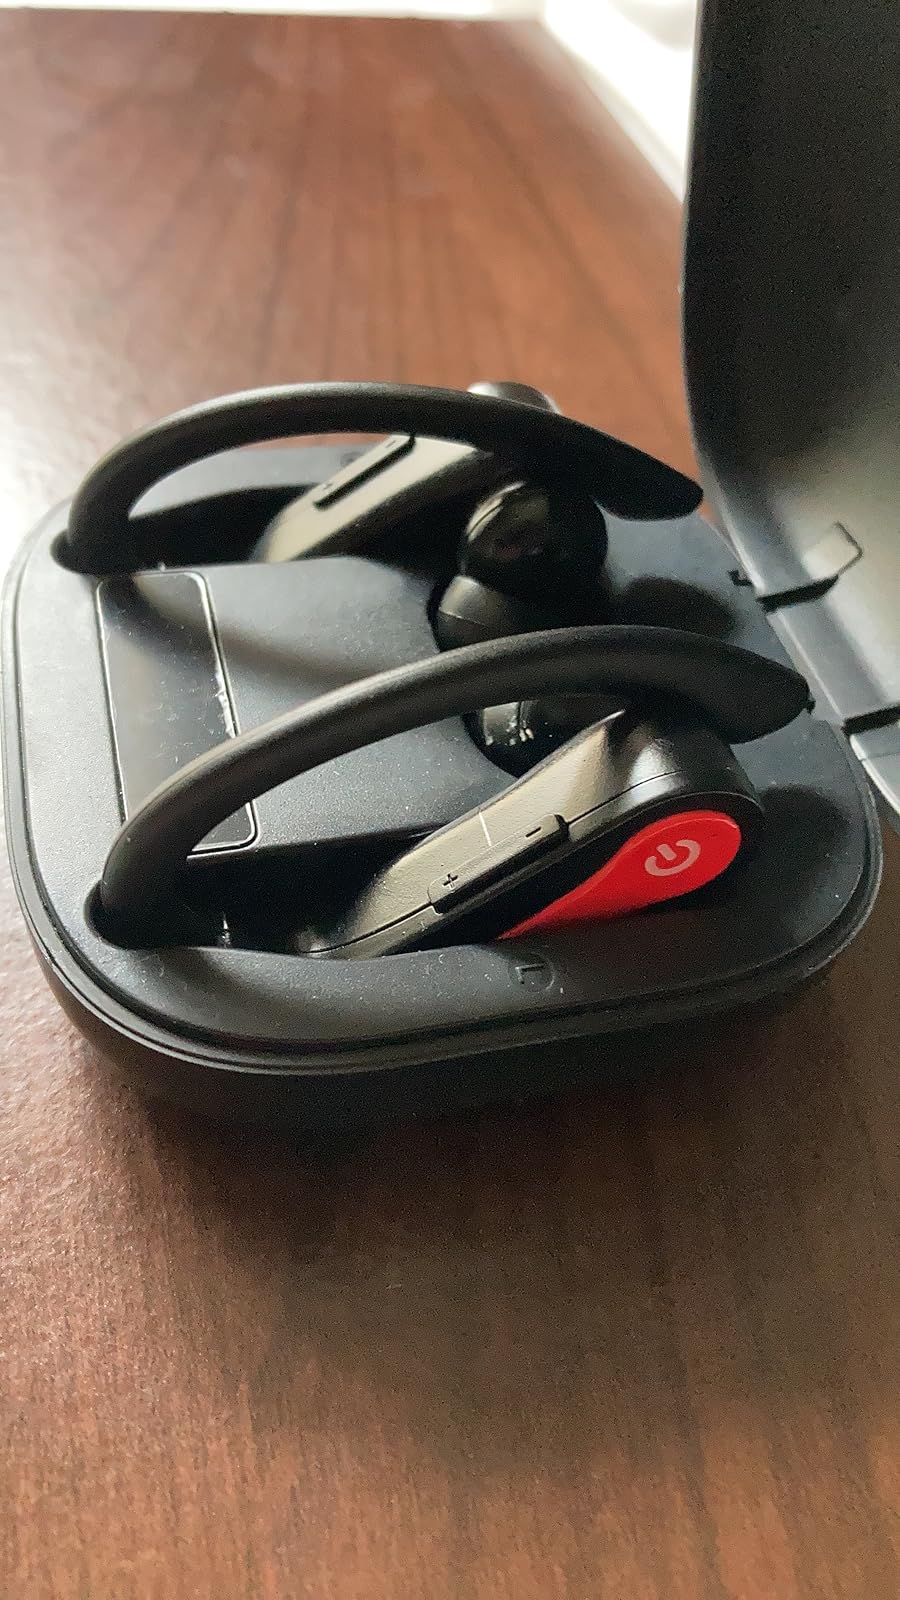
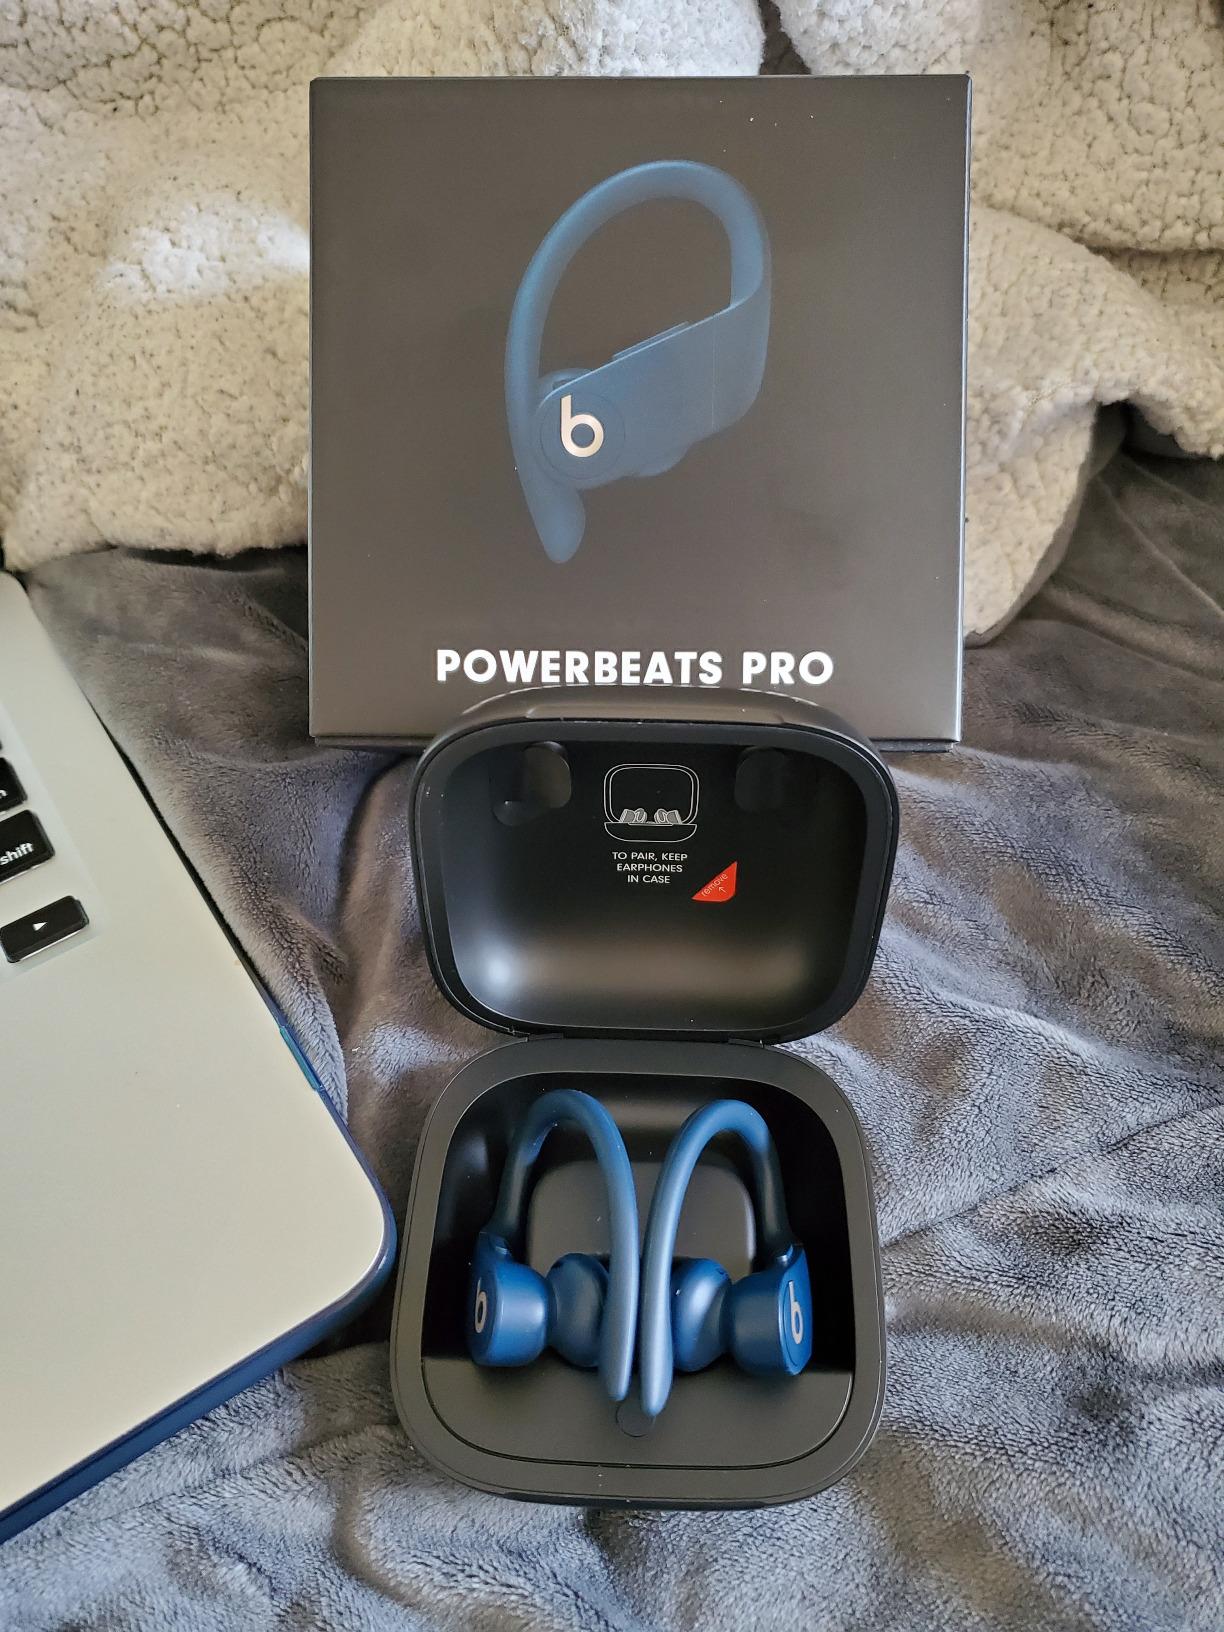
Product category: earbuds
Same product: no